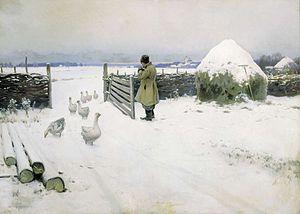
La représentation des paysages d'hiver dans l’art en Europe commence au XVᵉ siècle.